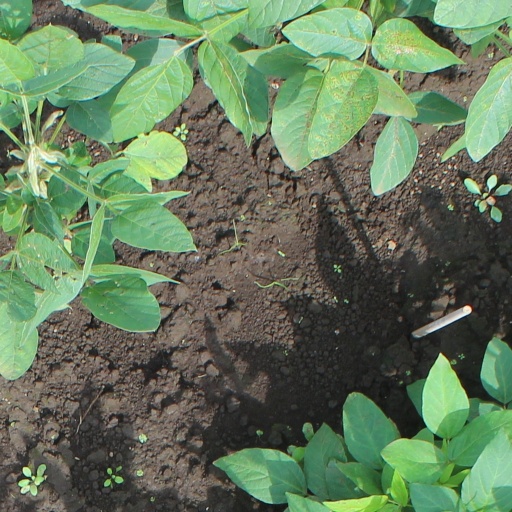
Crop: soybean